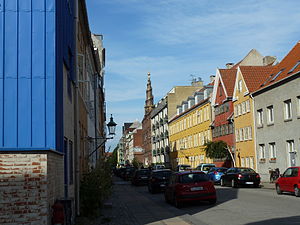
Dronningensgade
Dronningensgade med Vor Frelsers Kirkes spir i baggrunden.
Dronningensgade er en gade mellem Christianshavns Vold og Bådsmandsstræde på Christianshavn i København. Gaden ligger parallelt med Christianshavns Kanal men med en række af husblokke imellem.